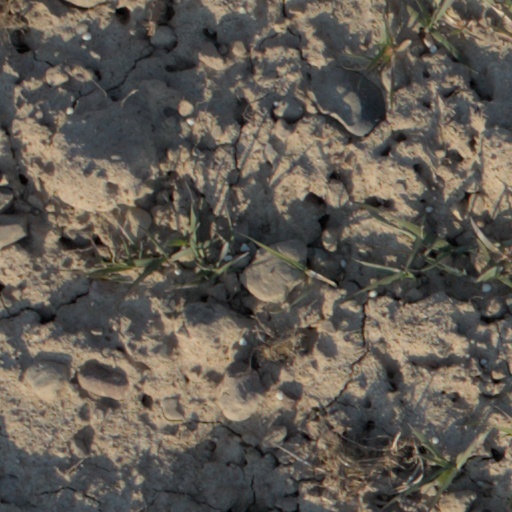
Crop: wheat